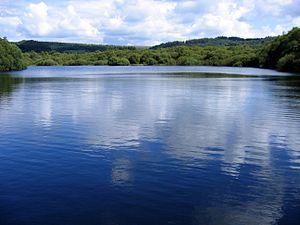
Vue du lac de Drennec
L’Élorn est un fleuve côtier du département du Finistère en région Bretagne, qui se jette dans la rade de Brest qui communique avec l'océan Atlantique. L’Élorn sépare les pays bretons du Léon, au nord, de la Cornouaille au sud. C'est l'un des derniers cours d'eau français où la pêche du saumon est toujours possible, malgré la pollution récurrente dont elle est l'objet.
Sizun [sizœ̃] est une commune du département du Finistère, dans la région Bretagne, en France. La commune est située au nord des monts d'Arrée, est classée station verte et fait partie du parc naturel régional d'Armorique.
Commana [kɔmana] est une commune française du département du Finistère, en région Bretagne. Elle fait partie du parc naturel régional d'Armorique et depuis 1989, la commune a obtenu le label « Communes du patrimoine rural de Bretagne » pour la richesse de son patrimoine architectural et paysager. Elle est située sur le versant nord des monts d'Arrée.
Les monts d'Arrée sont un massif montagneux ancien de la Bretagne occidentale faisant partie du massif armoricain. Composés de roches sédimentaires et métamorphiques datant du Paléozoïque, ils marquaient la limite des évêchés de Cornouaille et de Léon. Leur paysage est très proche de ceux de l'Irlande et du Pays de Galles, avec ses rocs qui émergent de la végétation constituée principalement de landes, qui est typique de l'Argoat.